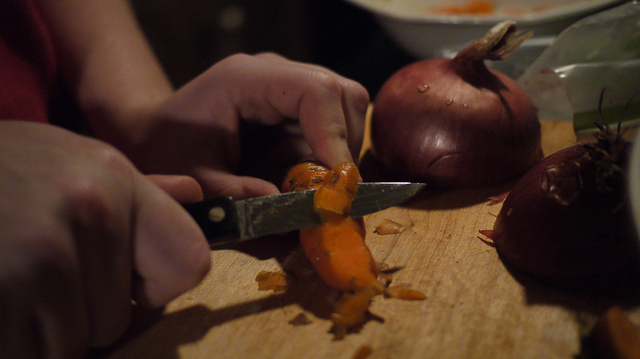
user: Given an image and a question. Answer the question in a short answer. Question: What is the person cooking? Short Answer:
assistant: carrot